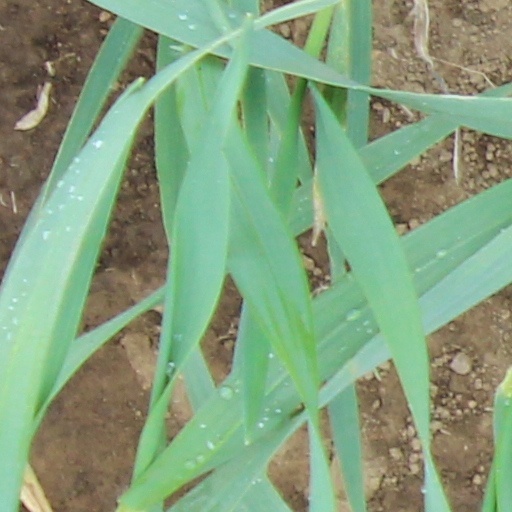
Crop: wheat